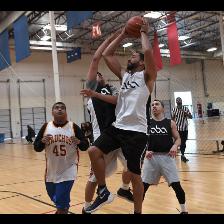
Label: Human